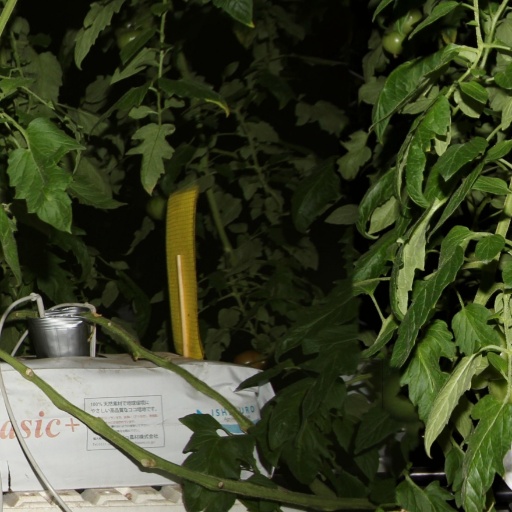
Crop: tomato